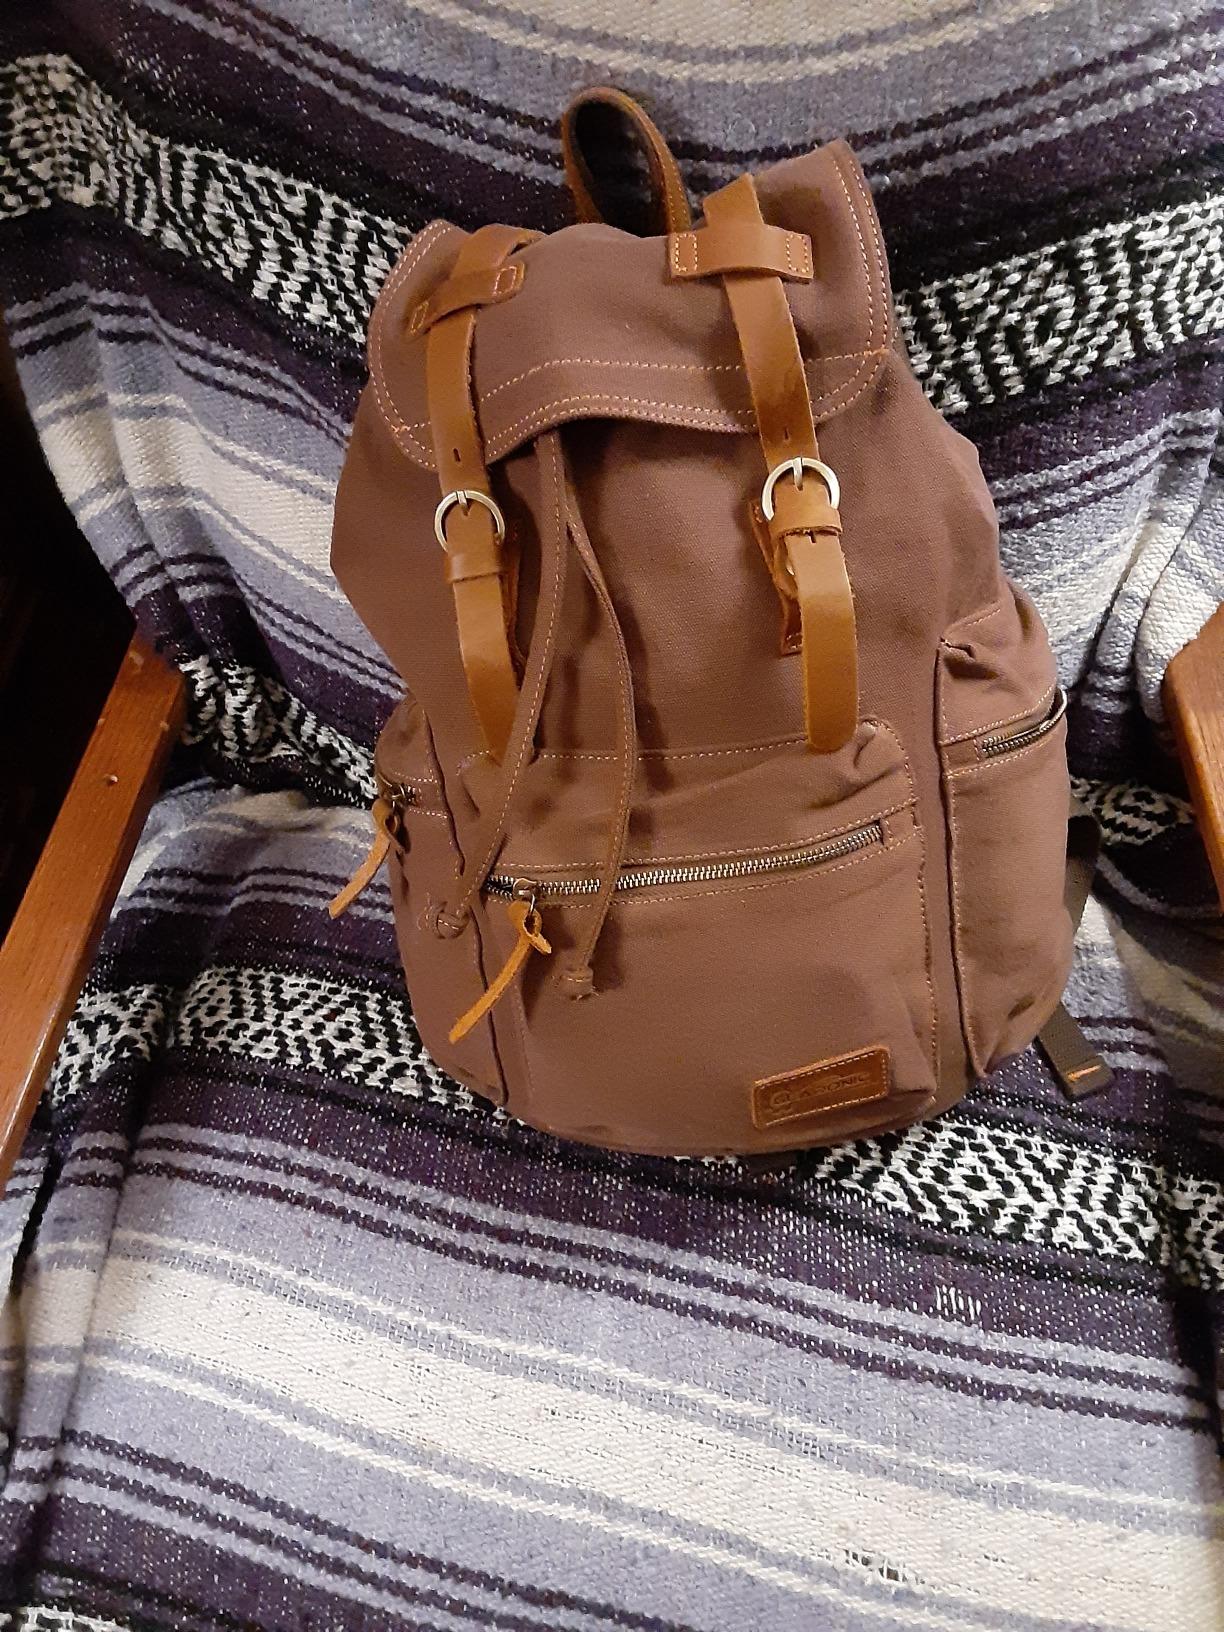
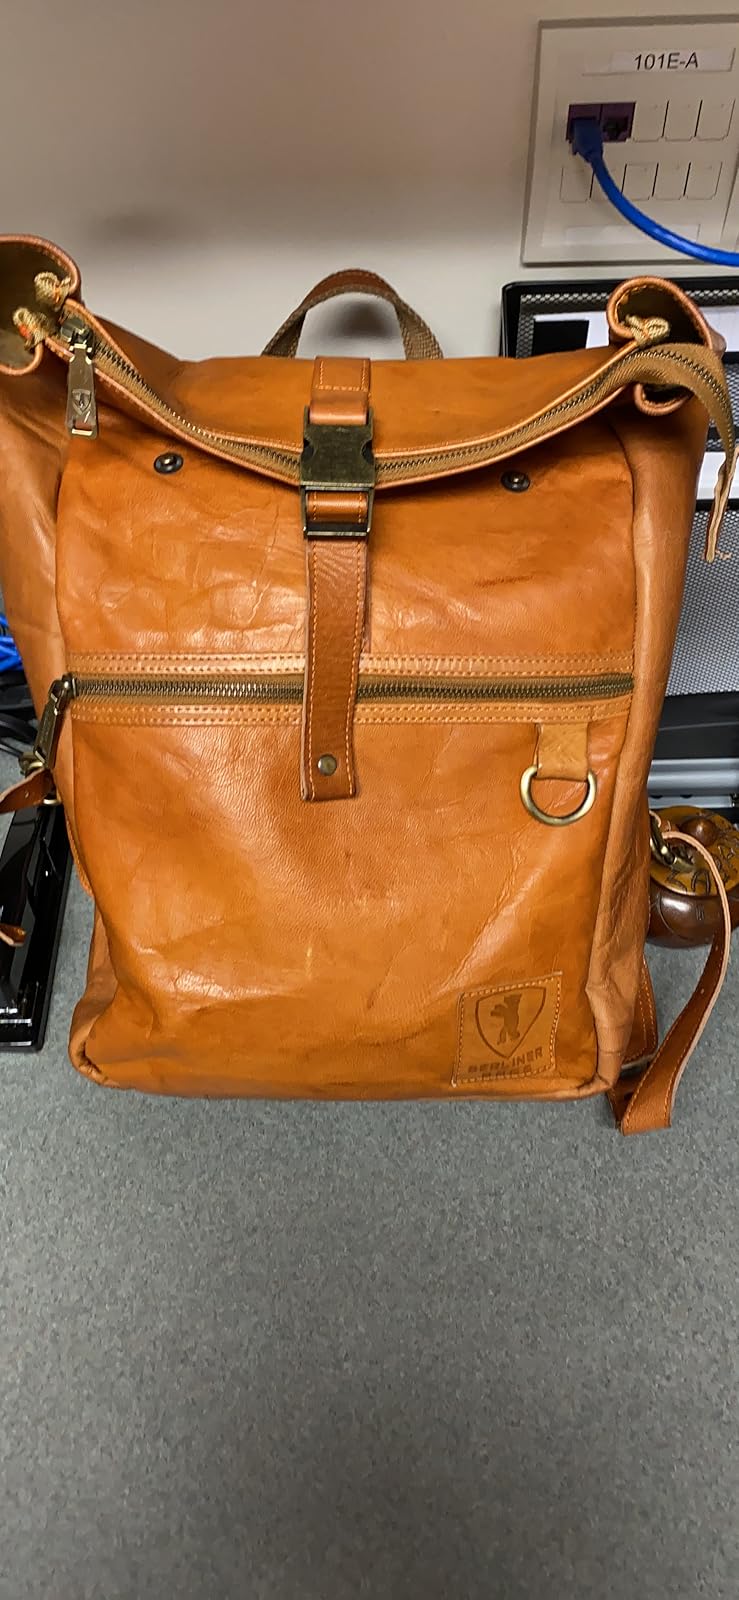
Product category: bag
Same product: no